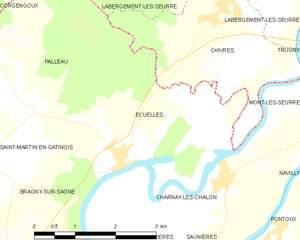
Carte des communes françaises